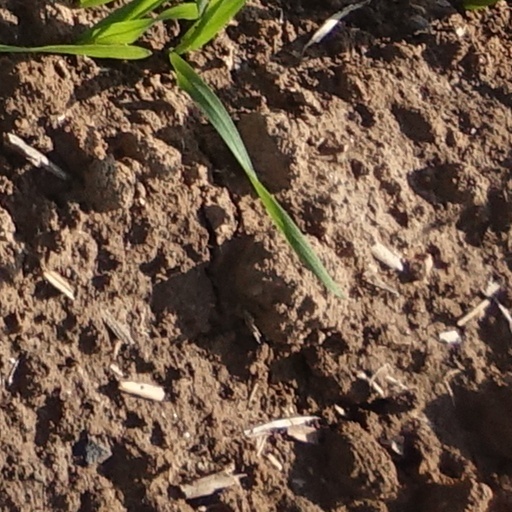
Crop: wheat